Celeste (video game)

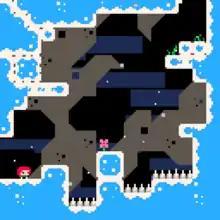
The PICO-8 prototype of "Celeste"

The original version of "Celeste" was developed by Maddy Thorson and Noel Berry in August 2015 for the PICO-8, a fantasy video game console, during a four-day-long game jam. Due in part to time limitations, Thorson and Berry wanted core gameplay to be minimal with additional mechanics to add complexity, for which they felt the idea of a character struggling to climb a mountain was fitting. The initial prototype was titled ""Everest"". They decided that the project would be a single-player adventure from its initial conception, with lessons from the development of Thorson's previous game, "TowerFall" (2013), carried over into the game. After the development of the PICO-8 version, retroactively titled "Celeste Classic", the team wanted to expand the game with additional development time and fewer restrictions. "Celeste Classic" was added to "Celeste" as a hidden minigame. "Celeste" was produced by Thorson, and Berry served as the lead programmer. The development team underwent crunch during the final months of development.